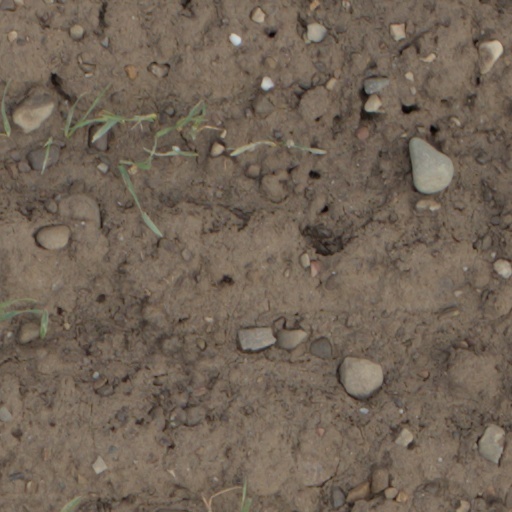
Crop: wheat